Greenwich Library

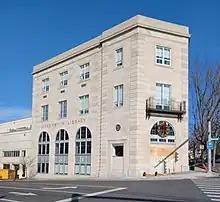
Greenwich Library in 2022

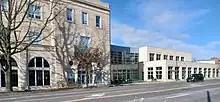
Greenwich Library

Greenwich Library is the main library in the Greenwich library system of Greenwich, Connecticut, United States. The Greenwich Library system consists of the Main Library and its Byram Shubert, Perrot, and Cos Cob branches.